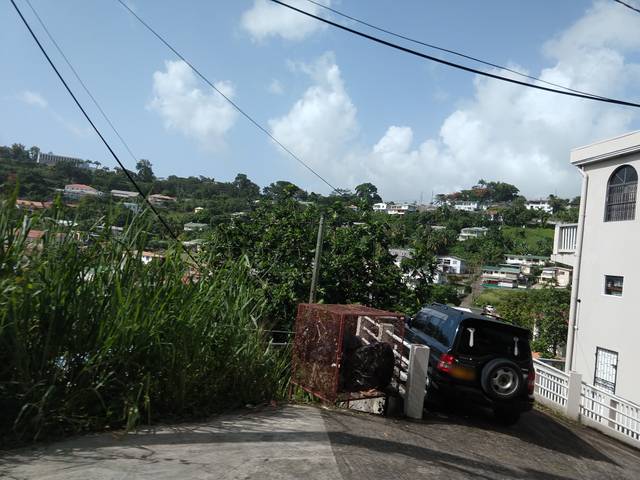
Region: Grenada
Coordinates: 12.049, -61.743